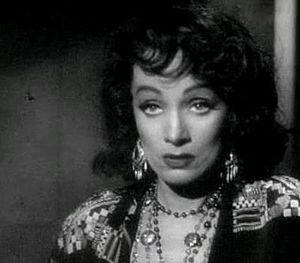
Marie Magdalene Dietrich, dite Marlene Dietrich [maɐ̯ˈleːnə ˈdiːtʁɪç], est une actrice et chanteuse allemande naturalisée américaine, née le 27 décembre 1901 à Schöneberg et morte le 6 mai 1992 à Paris 8ᵉ.
La Soif du mal est un film policier américain réalisé par Orson Welles, sorti en 1958.